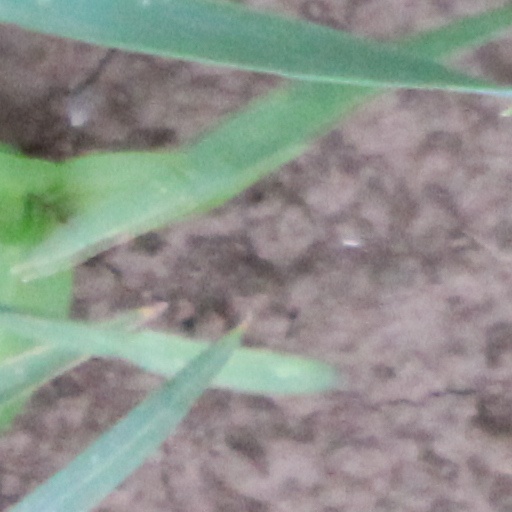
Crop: wheat